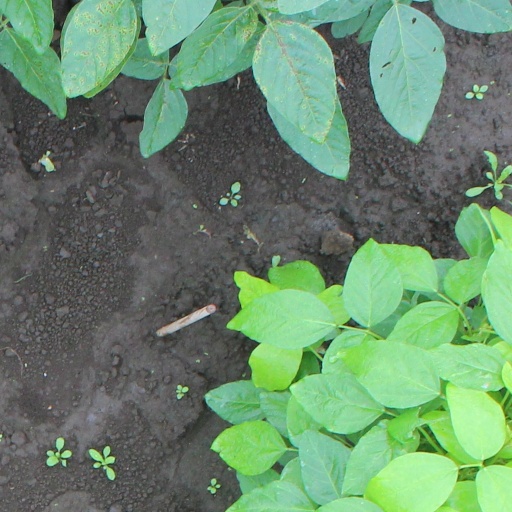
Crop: soybean